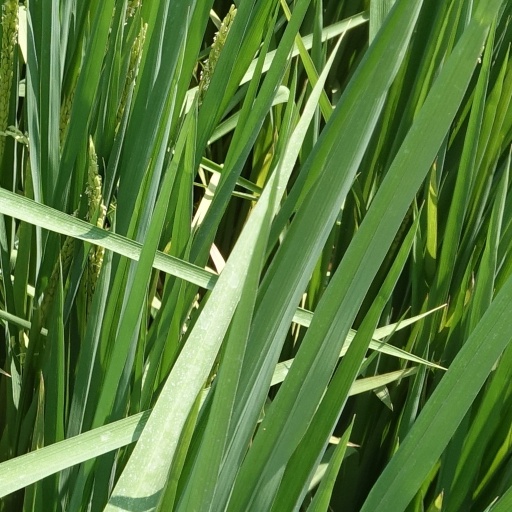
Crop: rice